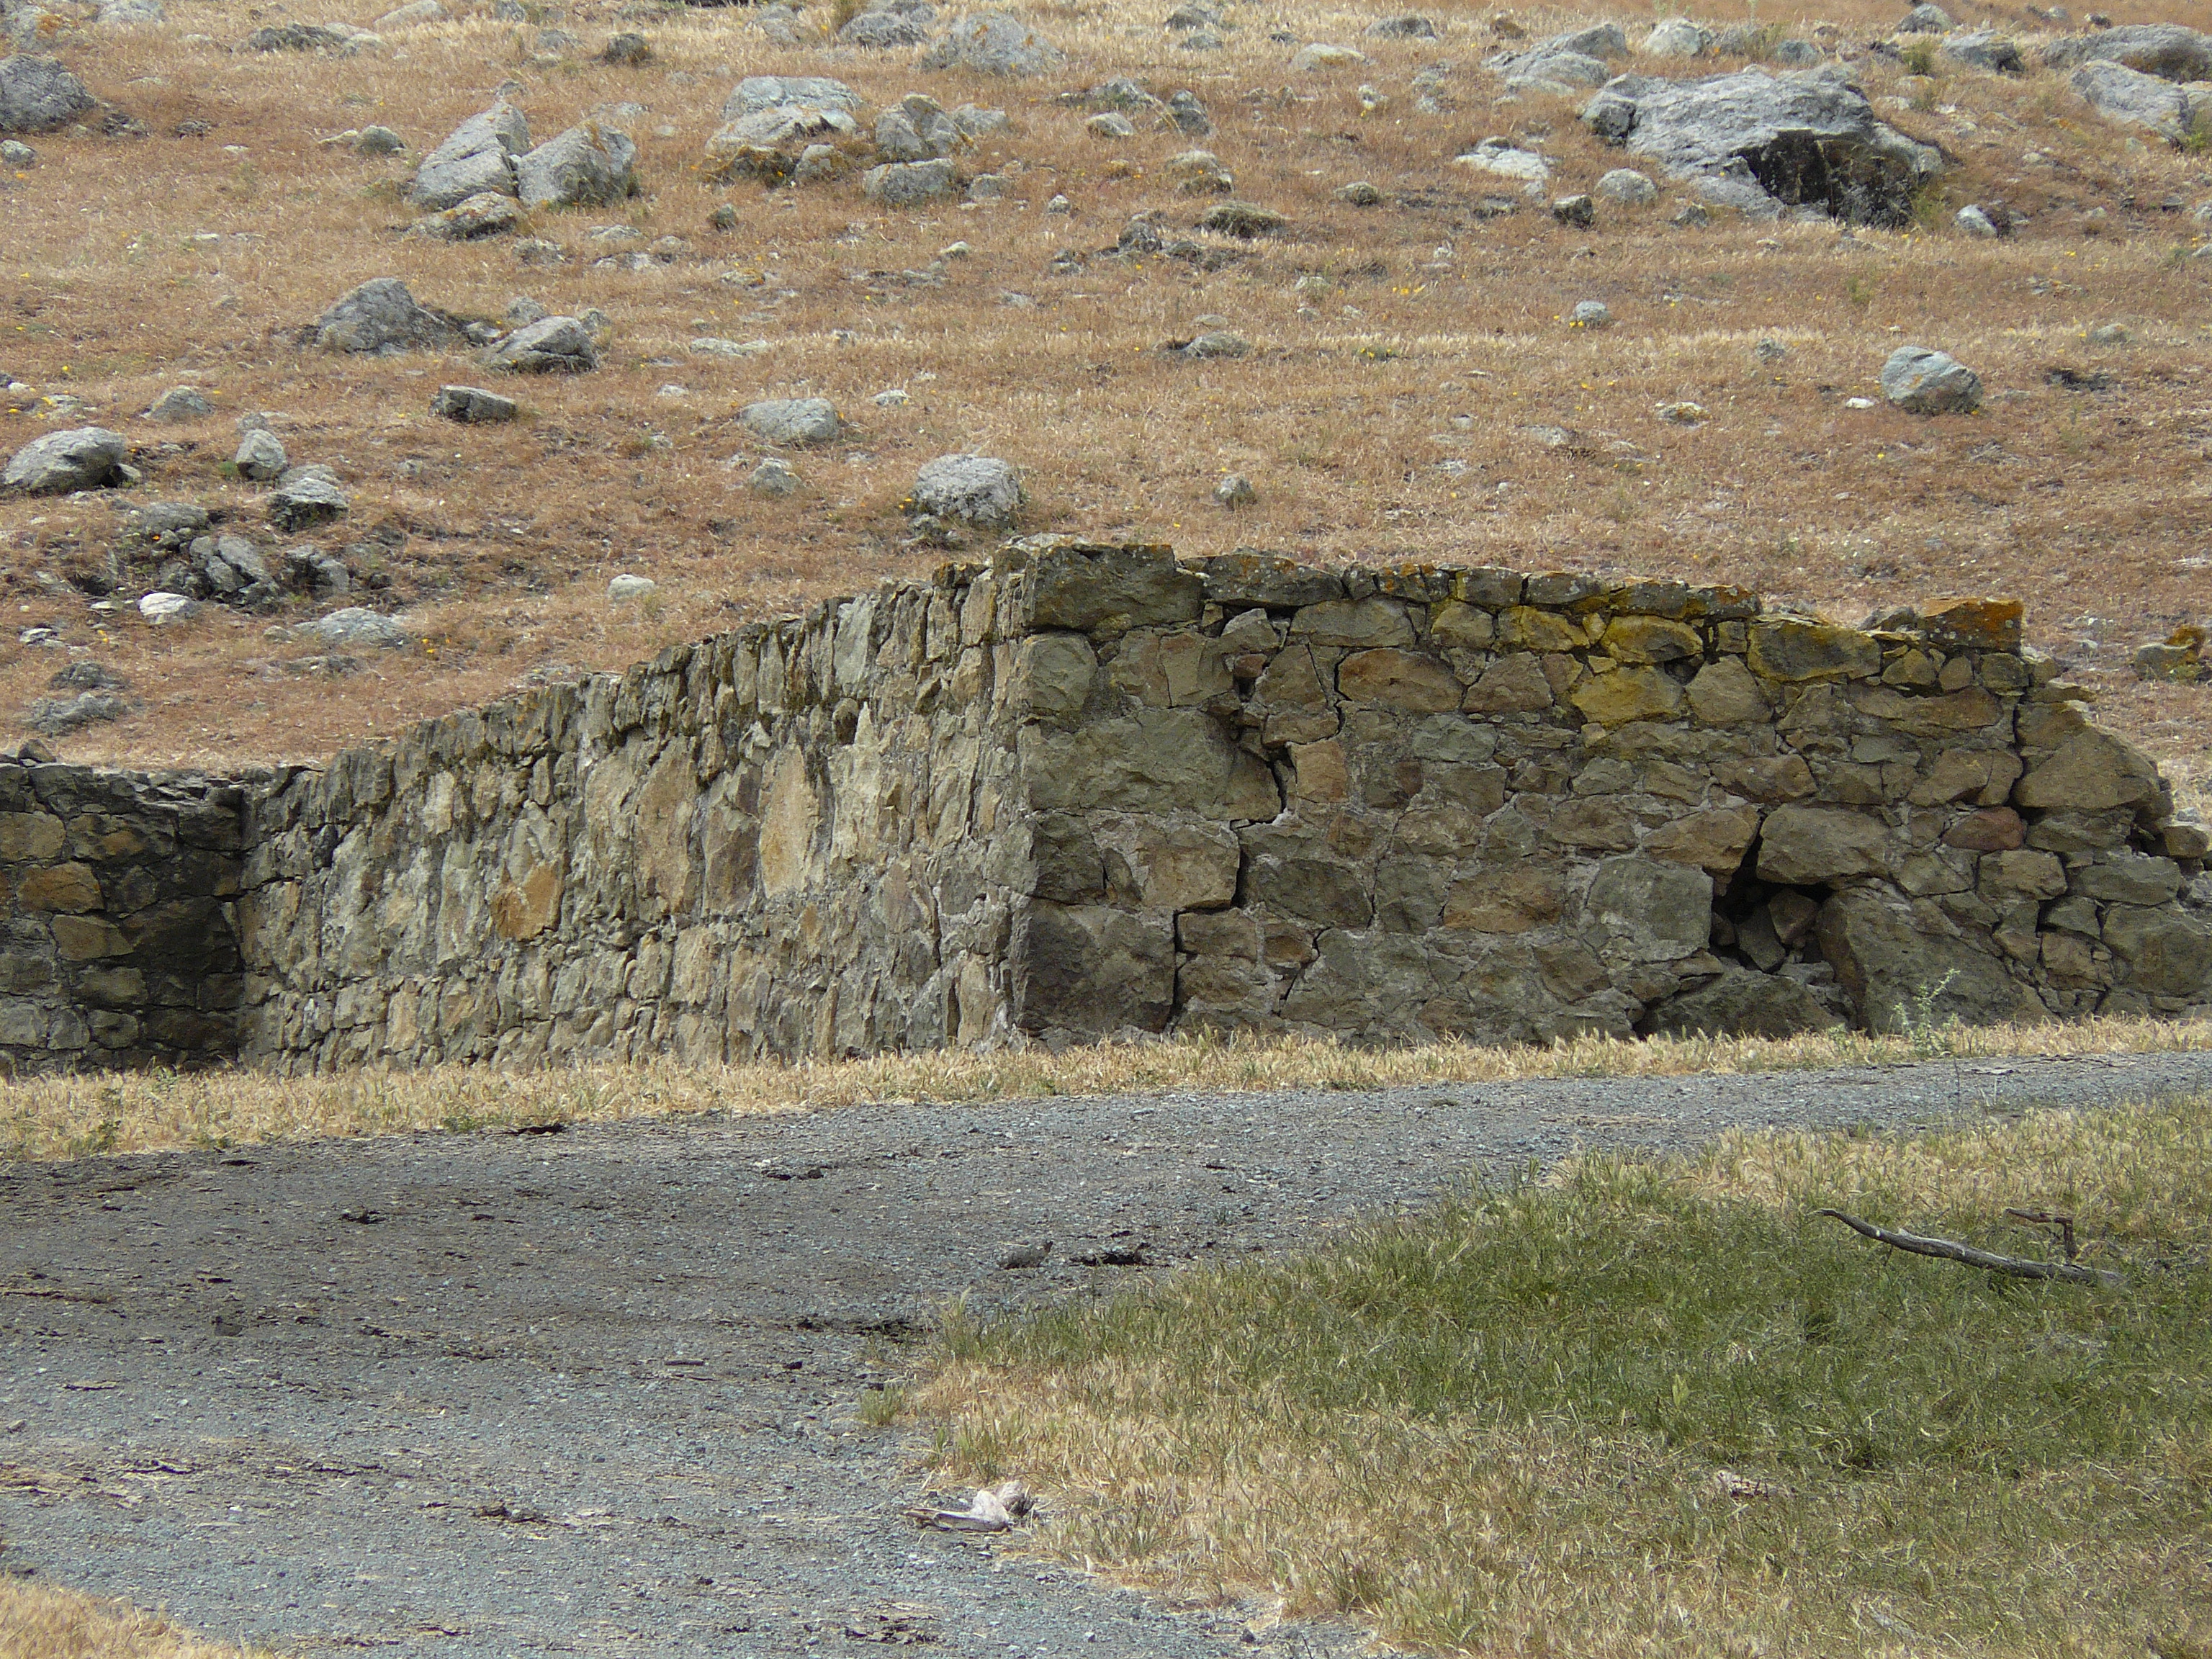
rock, cliff, fortification, terrain, geology, outcrop, ruins, badlands, plateau, quarry, rockwall, cayucoscahistory, torocreekroadca, wadi, bedrock, ancient history